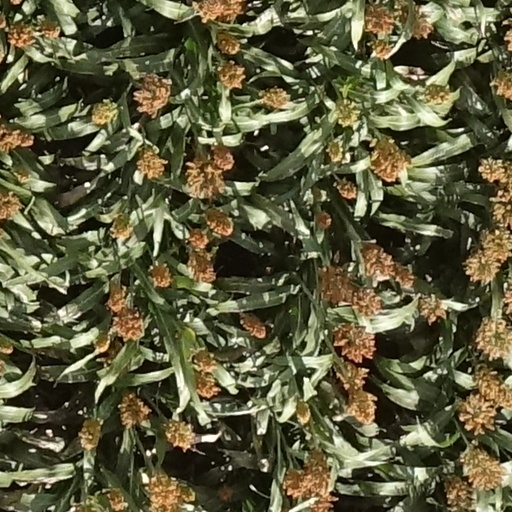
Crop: sorghum